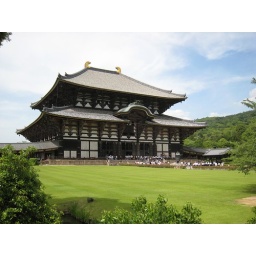
Todai-ji Temple in Nara - Largest wooden building